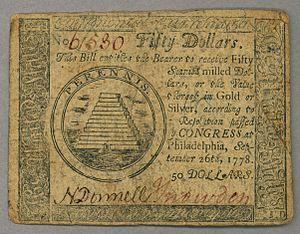
6 juillet : le Congrès de la Confédération adopte le dollar comme monnaie unique des États-Unis. Le dollar américain est la première monnaie à adopter le système décimal. Cependant il faudra attendre le 2 avril 1792 pour que le Coinage Act of 1792 permette la fondation de l'Hôtel de la monnaie.
Cette page concerne des événements d'actualité qui se sont produits durant l'année 1785 du calendrier grégorien aux États-Unis.